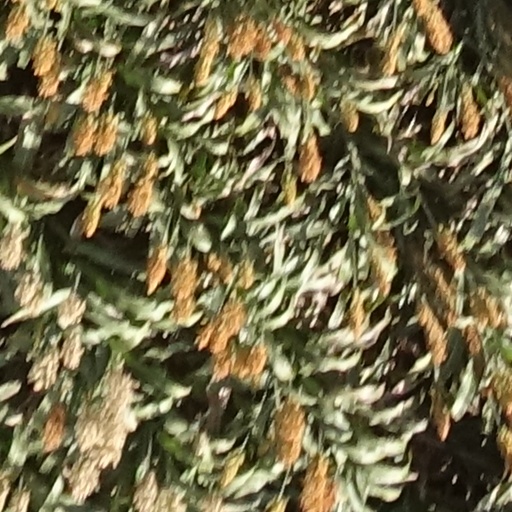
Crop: sorghum